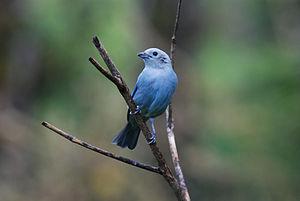
Le genre Thraupis comprend neuf espèces de tangaras, passereaux néotropicaux appartenant à la famille des Thraupidae.
Ceci est une liste d'oiseaux repérés au Belize. Ce pays compte environ 450 îlots et petites îles situés dans la mer des Caraïbes auxquels s'ajoute la partie continentale coincée entre le sud du Mexique et l'est du Guatemala. On y compte 597 espèces d'oiseaux dont 8 sont globalement menacées et 4 ont été introduites par l'Homme. Cette liste suit les conventions reprises dans l'ouvrage de James F. Clements « La liste de contrôle des oiseaux du monde », 6ᵉ édition. Les espèces introduites et rares sont comptabilisées dans le total des espèces présentes au Belize.